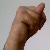
The image shows a hand gesture representing the letter 'N' in Indian Sign Language.